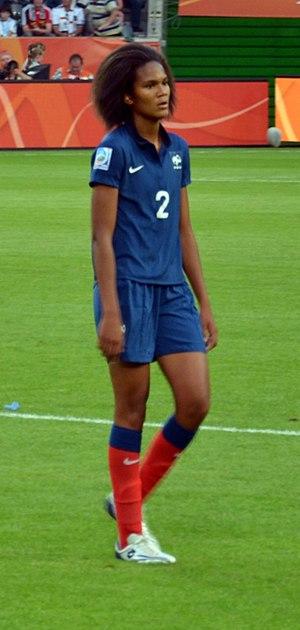
Wendie Renard - Match de phase de groupes de la coupe du monde entre la France et l'Allemagne le 5 juillet 2011 au Borussiapark de Mönchengladbach